Pauline Maier

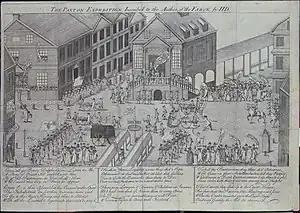
Paxton Boys at Phil. Disorderly "out-of-doors" disrupted cities. → From Resistance to Revolut'n

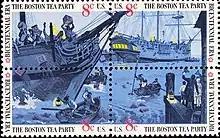
S. Adams wrote to Mass. Sons of Liberty, NY Liberty Boys on Tea Tax → Old Revolut'naries

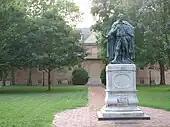
College of William and Mary. academic journal William and Mary Quarterly (WMQ), → published Maier's articles and reviews

Maier's scholarship belongs to the "Neo-Whig" school of historiography founded by Bernard Bailyn in reaction to the "Progressive" historians. Her work is likened to that of Gordon S. Wood and Edmund S. Morgan. Radical English libertarian thought changed American beliefs and society and culture. The spreading ideas of natural rights and individual liberty distinctively altered politics, economy and society. These are explained with political analysis apart from ideology, incorporating English and French sources.